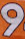
Number: 9